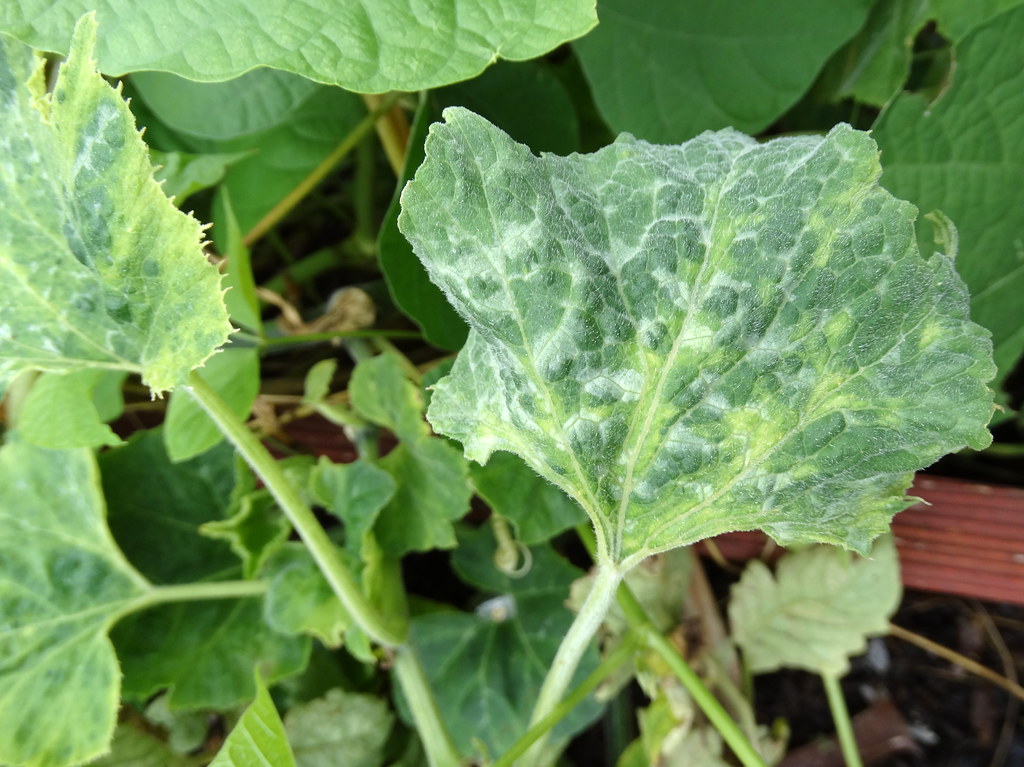
Plant: Zucchini
Disease: zucchini yellow mosaic virus